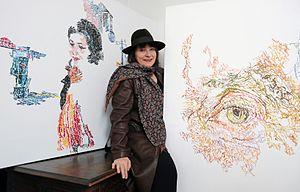
carte de visite
Ariane Laroux, née à Paris, est une peintre, dessinatrice et graveur franco-suisse. Depuis son très jeune âge, elle travaille sur les espaces urbains, le vide et le plein. Elle a publié plusieurs ouvrages de dessins, peintures et de textes et exposé dans de nombreuses galeries et musées.